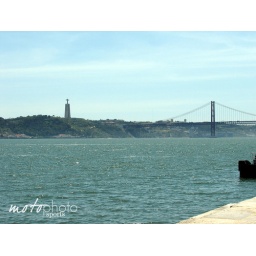
statue and bridge over river towards atlantic web